Diane Ravitch

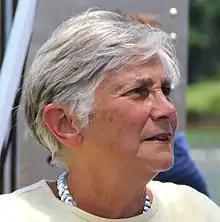
Ravitch in 2011

Diane Silvers Ravitch (born July 1, 1938) is a historian of education, an educational policy analyst, and a research professor at New York University's Steinhardt School of Culture, Education, and Human Development. Previously, she was a U.S. Assistant Secretary of Education. In 2010, she became "an activist on behalf of public schools." Her blog at DianeRavitch.net has received more than 36 million page views since she began blogging in 2012. Ravitch writes for the "New York Review of Books".